Eristalis tenax

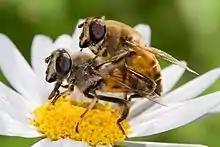
Drone flies mating on a daisy inflorescence

Mating can happen while a pair of "E. tenax" is flying, with the male uppermost, or on the ground while the female fly is resting on foliage. After mating, the adult female lays clusters of about 10 eggs near dirty, contaminated water, sewage, or decomposing organic substances.